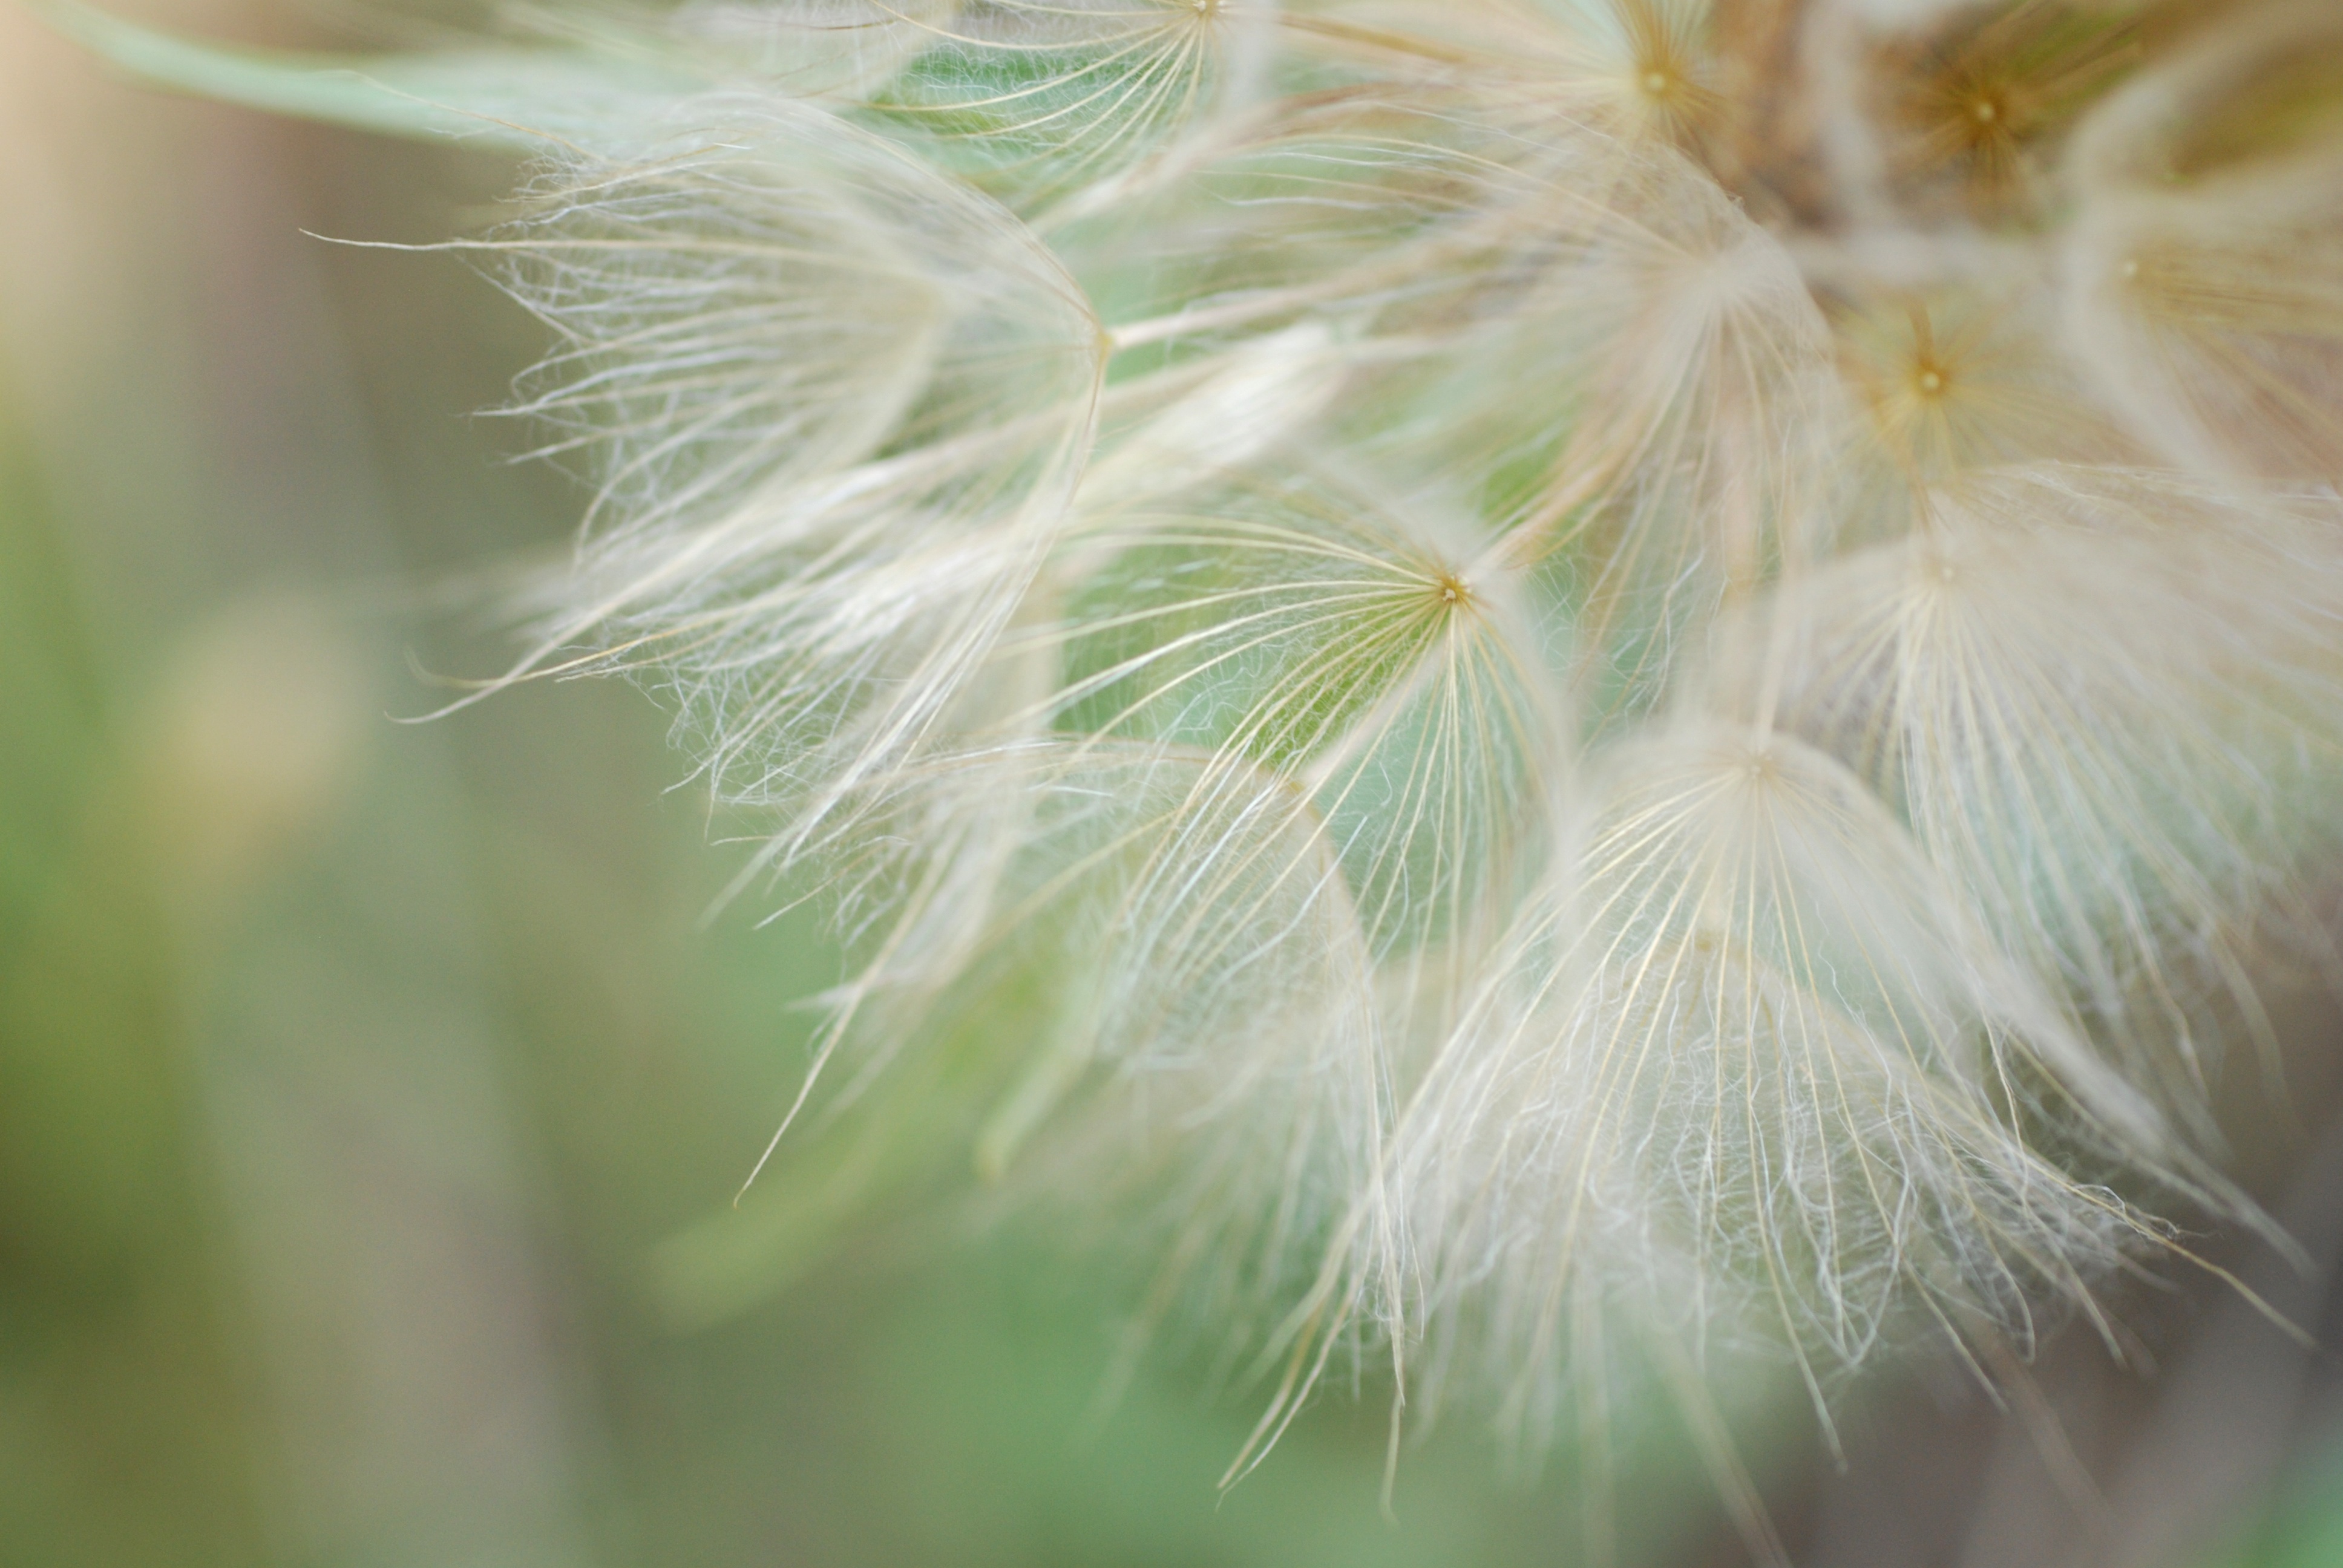
nature, grass, branch, plant, photography, dandelion, sunlight, leaf, flower, petal, pollen, food, green, produce, flora, close up, thistle, macro photography, flowering plant, daisy family, grass family, plant stem, land plant